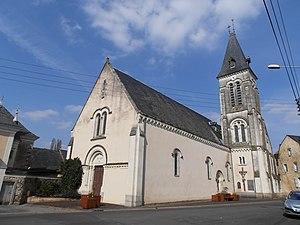
L'église de Daumeray
La liste des églises de Maine-et-Loire recense de la manière la plus complète possible les églises, cathédrale et basiliques situées dans le département français de Maine-et-Loire.
Daumeray est une ancienne commune française située dans le département de Maine-et-Loire en région Pays de la Loire, devenue commune déléguée de Morannes sur Sarthe-Daumeray le 1ᵉʳ janvier 2017.